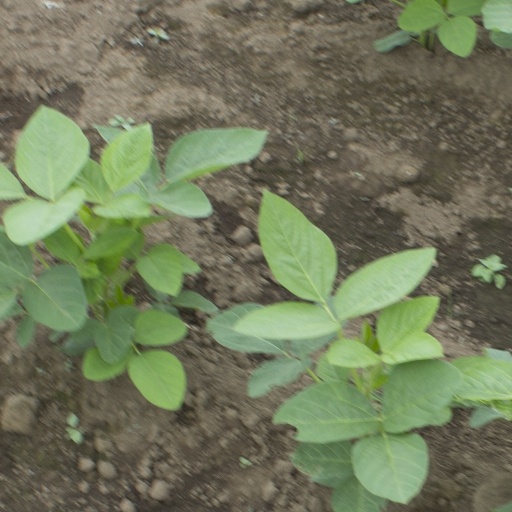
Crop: soybean